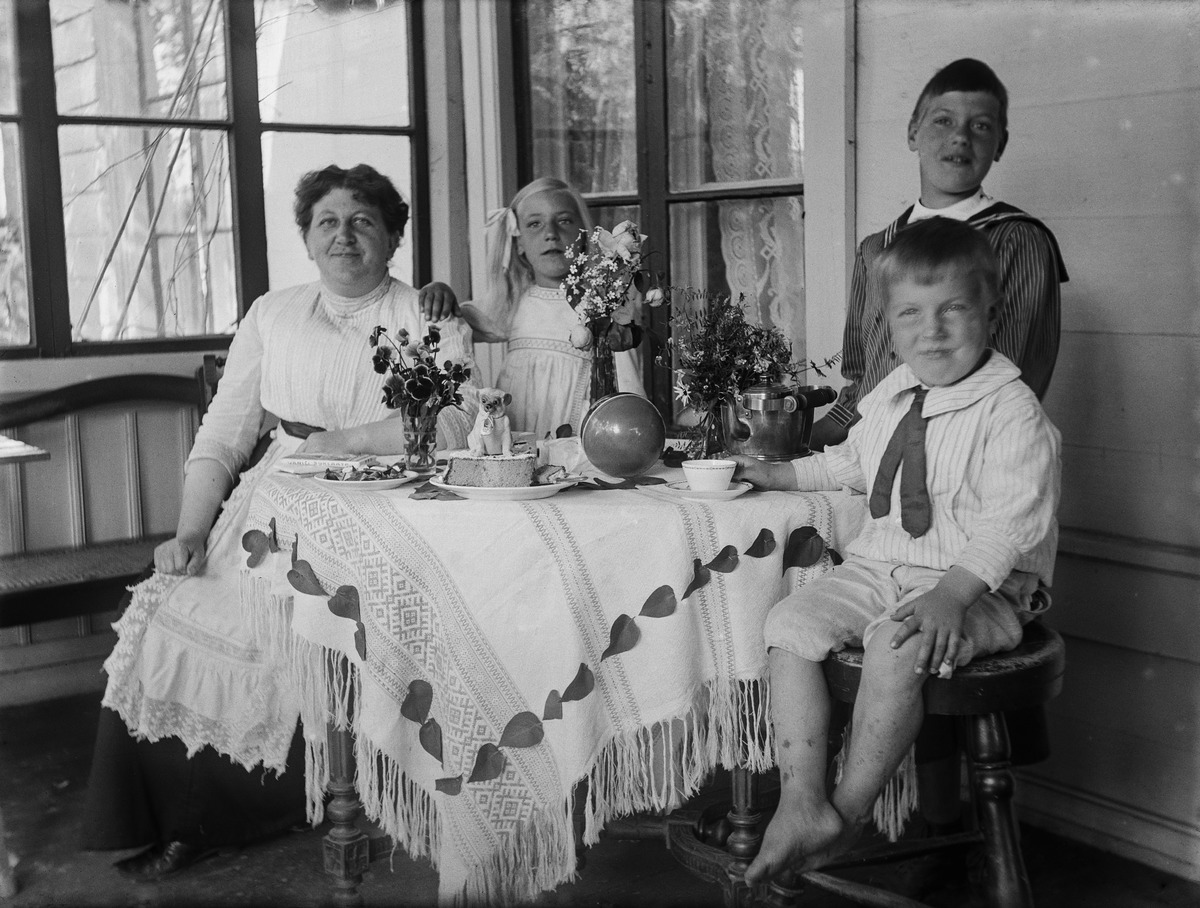
Huvila Villa Bredablick (=Meilahden kartano), Meilahti 21
sisällön kuvaus: Huvila Villa Bredablick (=Meilahden kartano), Meilahti 21. Kesäasuinen kuistilla pöydän ympärillä. Pöydällä kakkua, suklaata ja kahvipannu sekä kukkakimppuja maljakoissa. Äärimmäisenä vasemmalla istuu

Adelé

Campbell. mustavalkoinen
Kuvaaja: Nyberg, Ragnar, valokuvaaja
Ajankohta: kuvausaika 1910 -luku
Paikka: Suomi, Uusimaa, Helsinki, Meilahti Helsinki, Tamminiementie 8
Aiheet: Campbell, Adelé, kuistit, huvilat, puurakennukset, ryhmät, lapset, pojat, tytöt, lasten vaatteet, housut, asusteet, naiset, kampaukset, pukuhistoria, kaulukset, pöytäliinat, ikkunat, kahvipannut